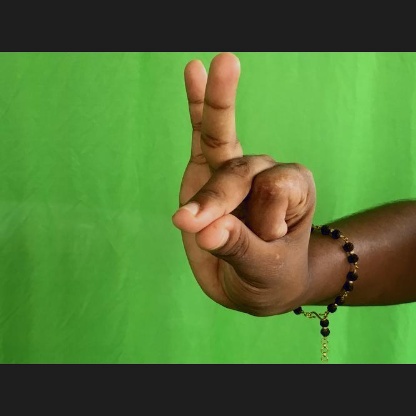
Mudra: Bramaram